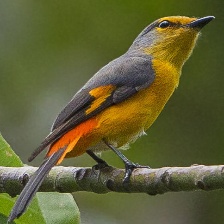
Species: FIERY MINIVET
Scientific name: PERICROCOTUS IGNEUS